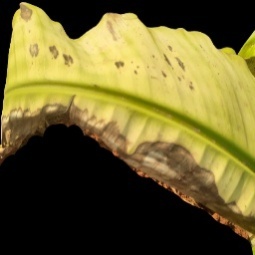
Label: Iron